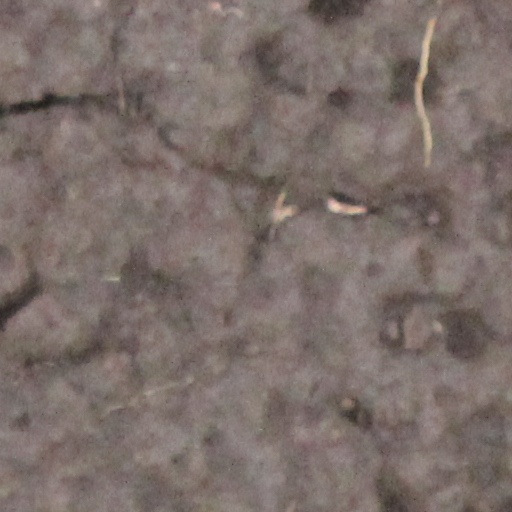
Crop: wheat